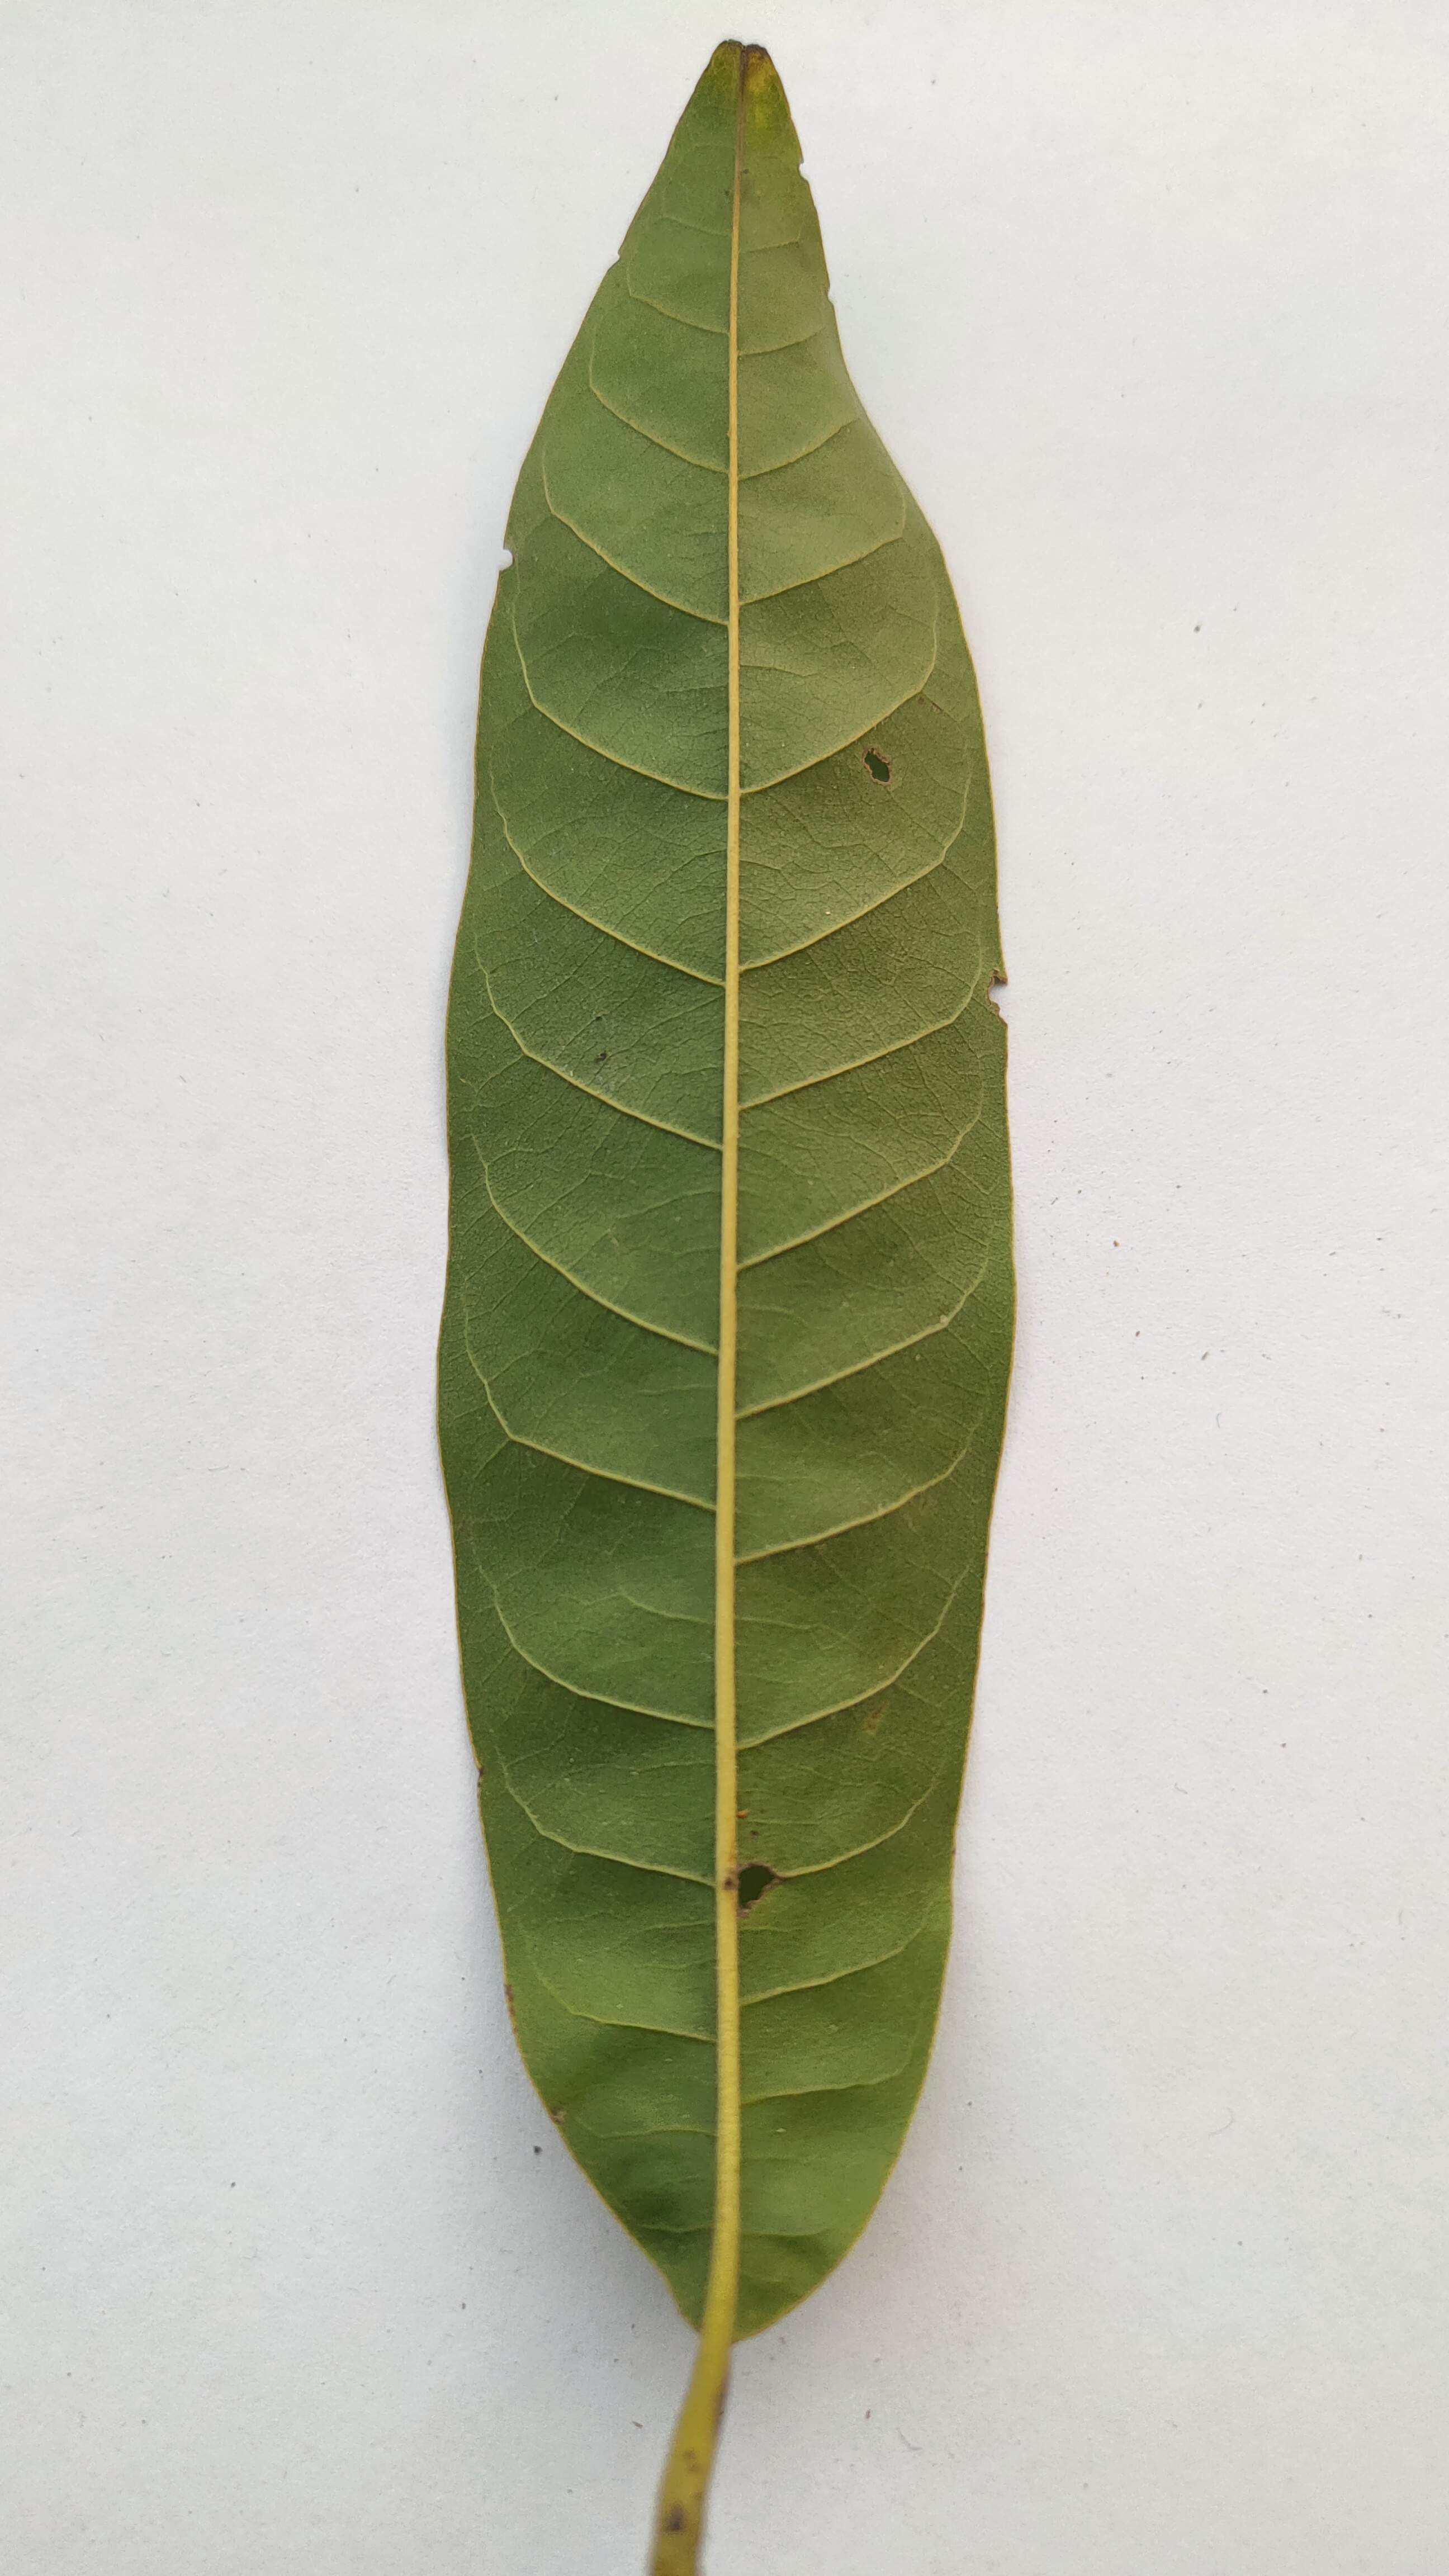
Leaf variety: Custard Apple